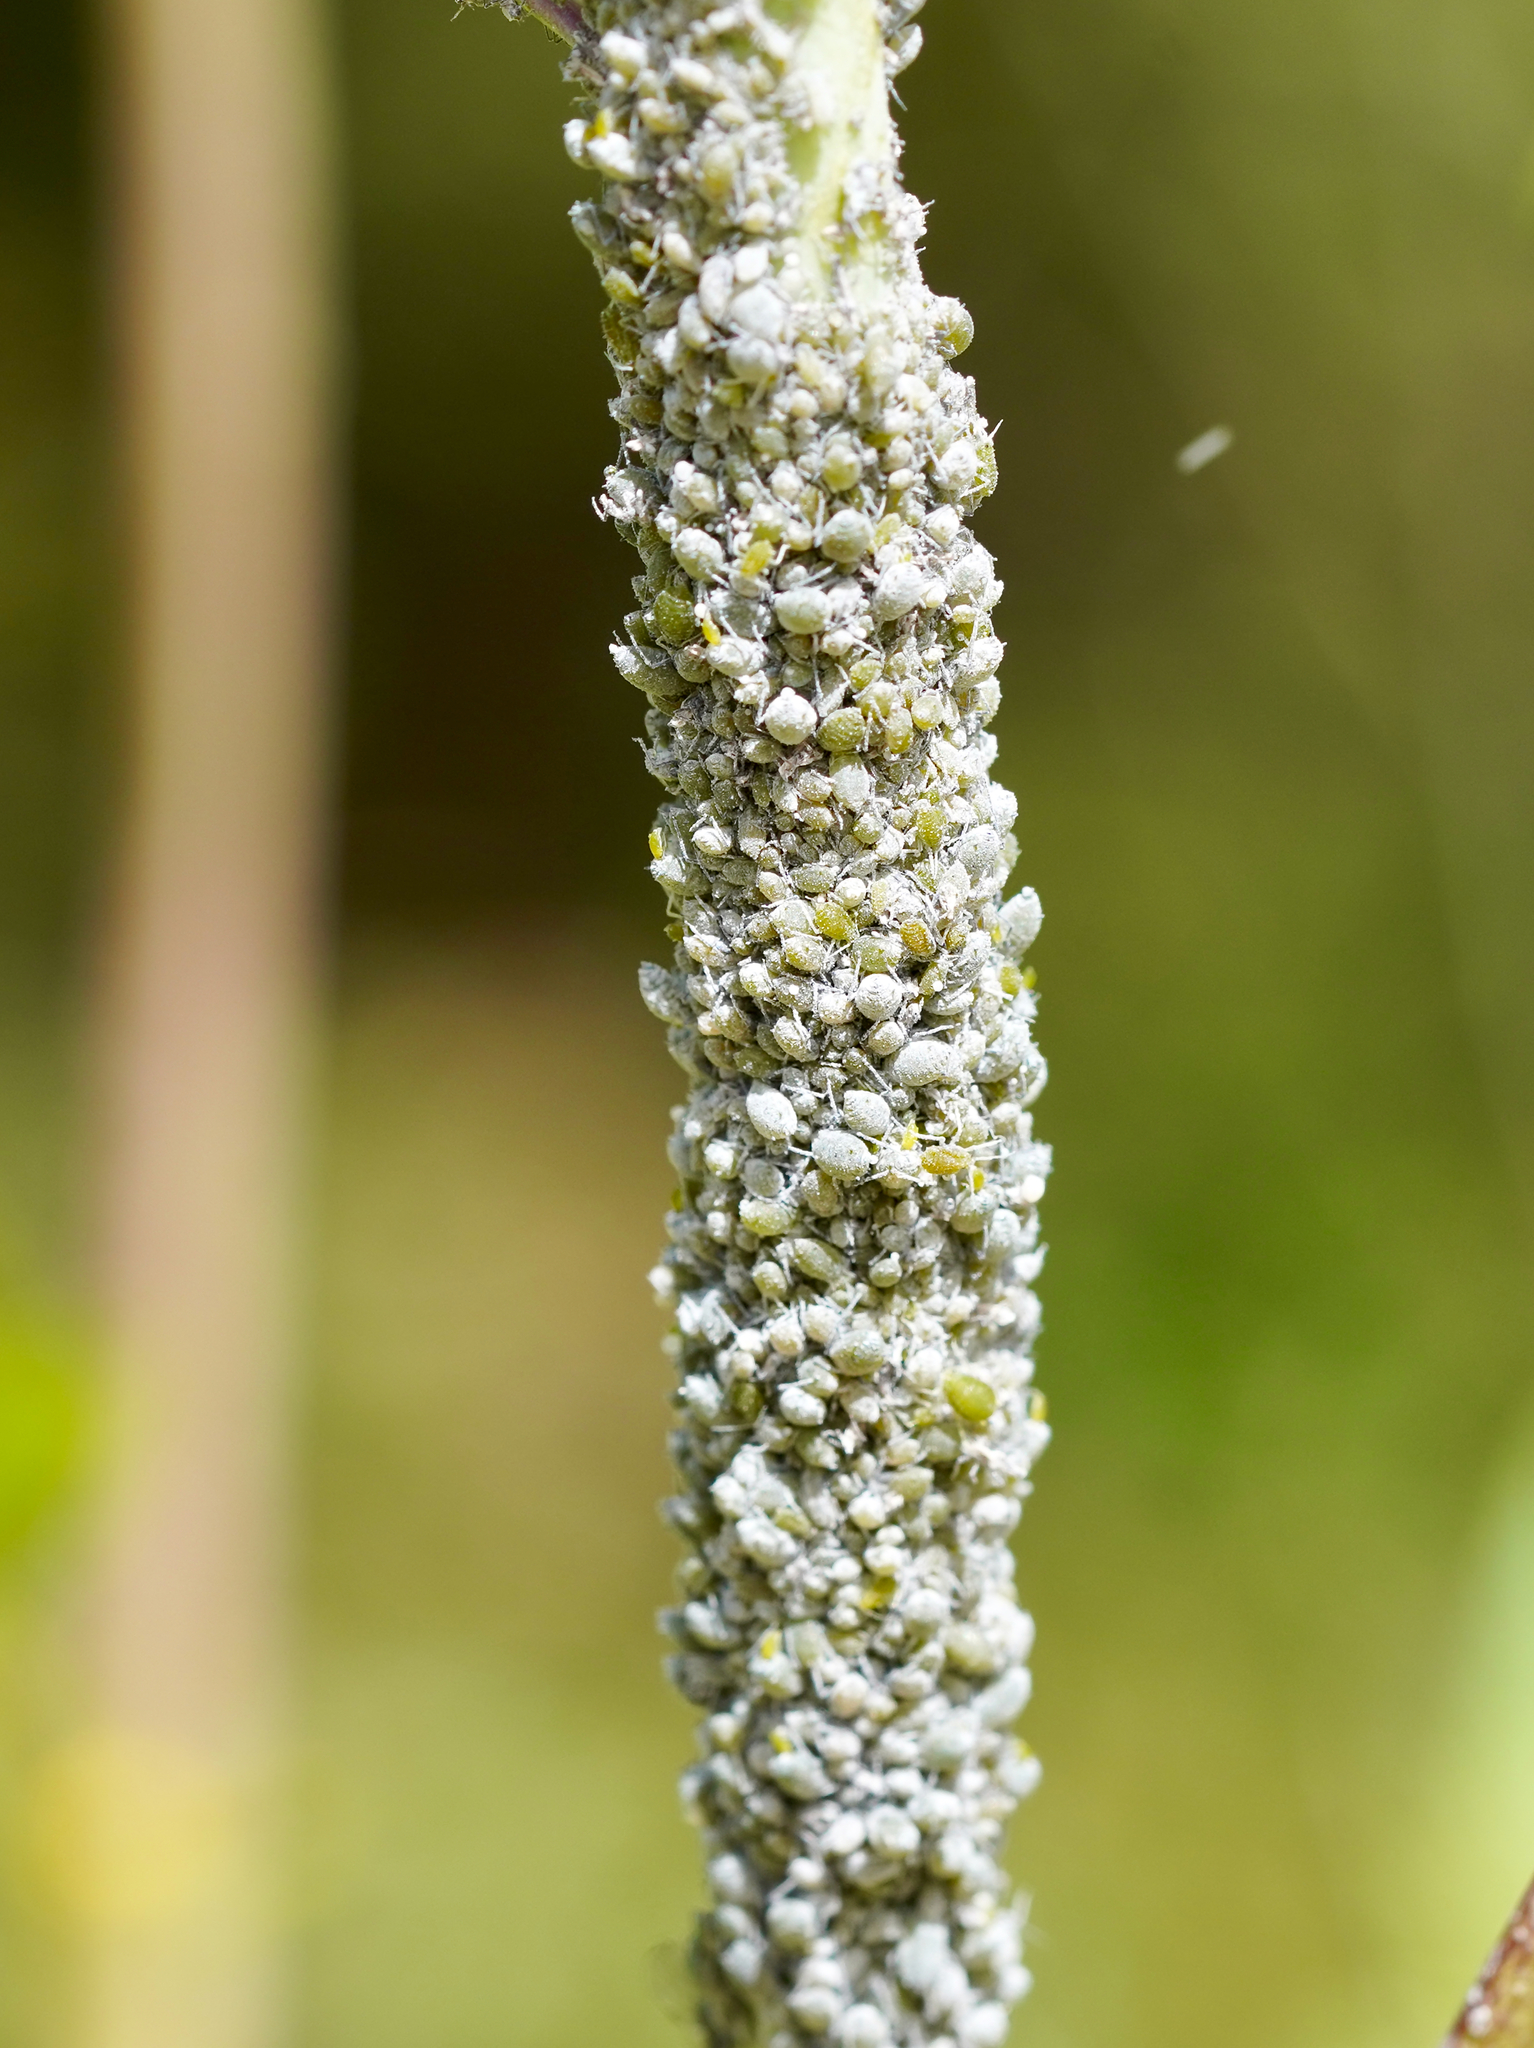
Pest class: cabbage_aphid